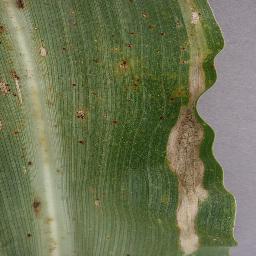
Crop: corn
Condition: (maize)_northern_blight